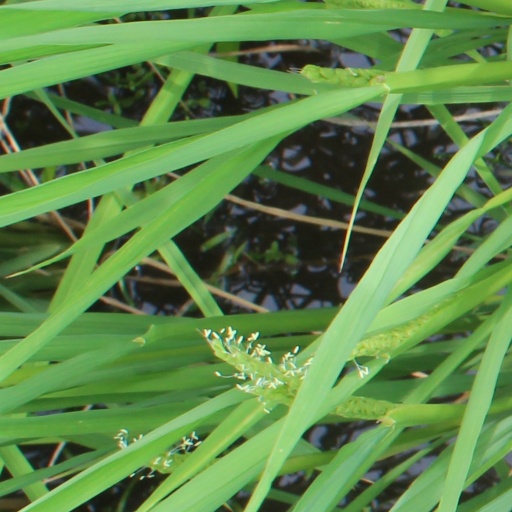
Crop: rice